Japan Academy Film Prize

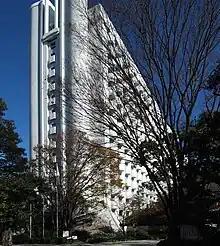
Grand Prince Hotel New Takanawa

Since 1998, the venue is regularly held at the Grand Prince Hotel New Takanawa of Prince Hotels in Takanawa, Minato-ku, Tokyo. Admission tickets for this award ceremony are also sold to regular customers.